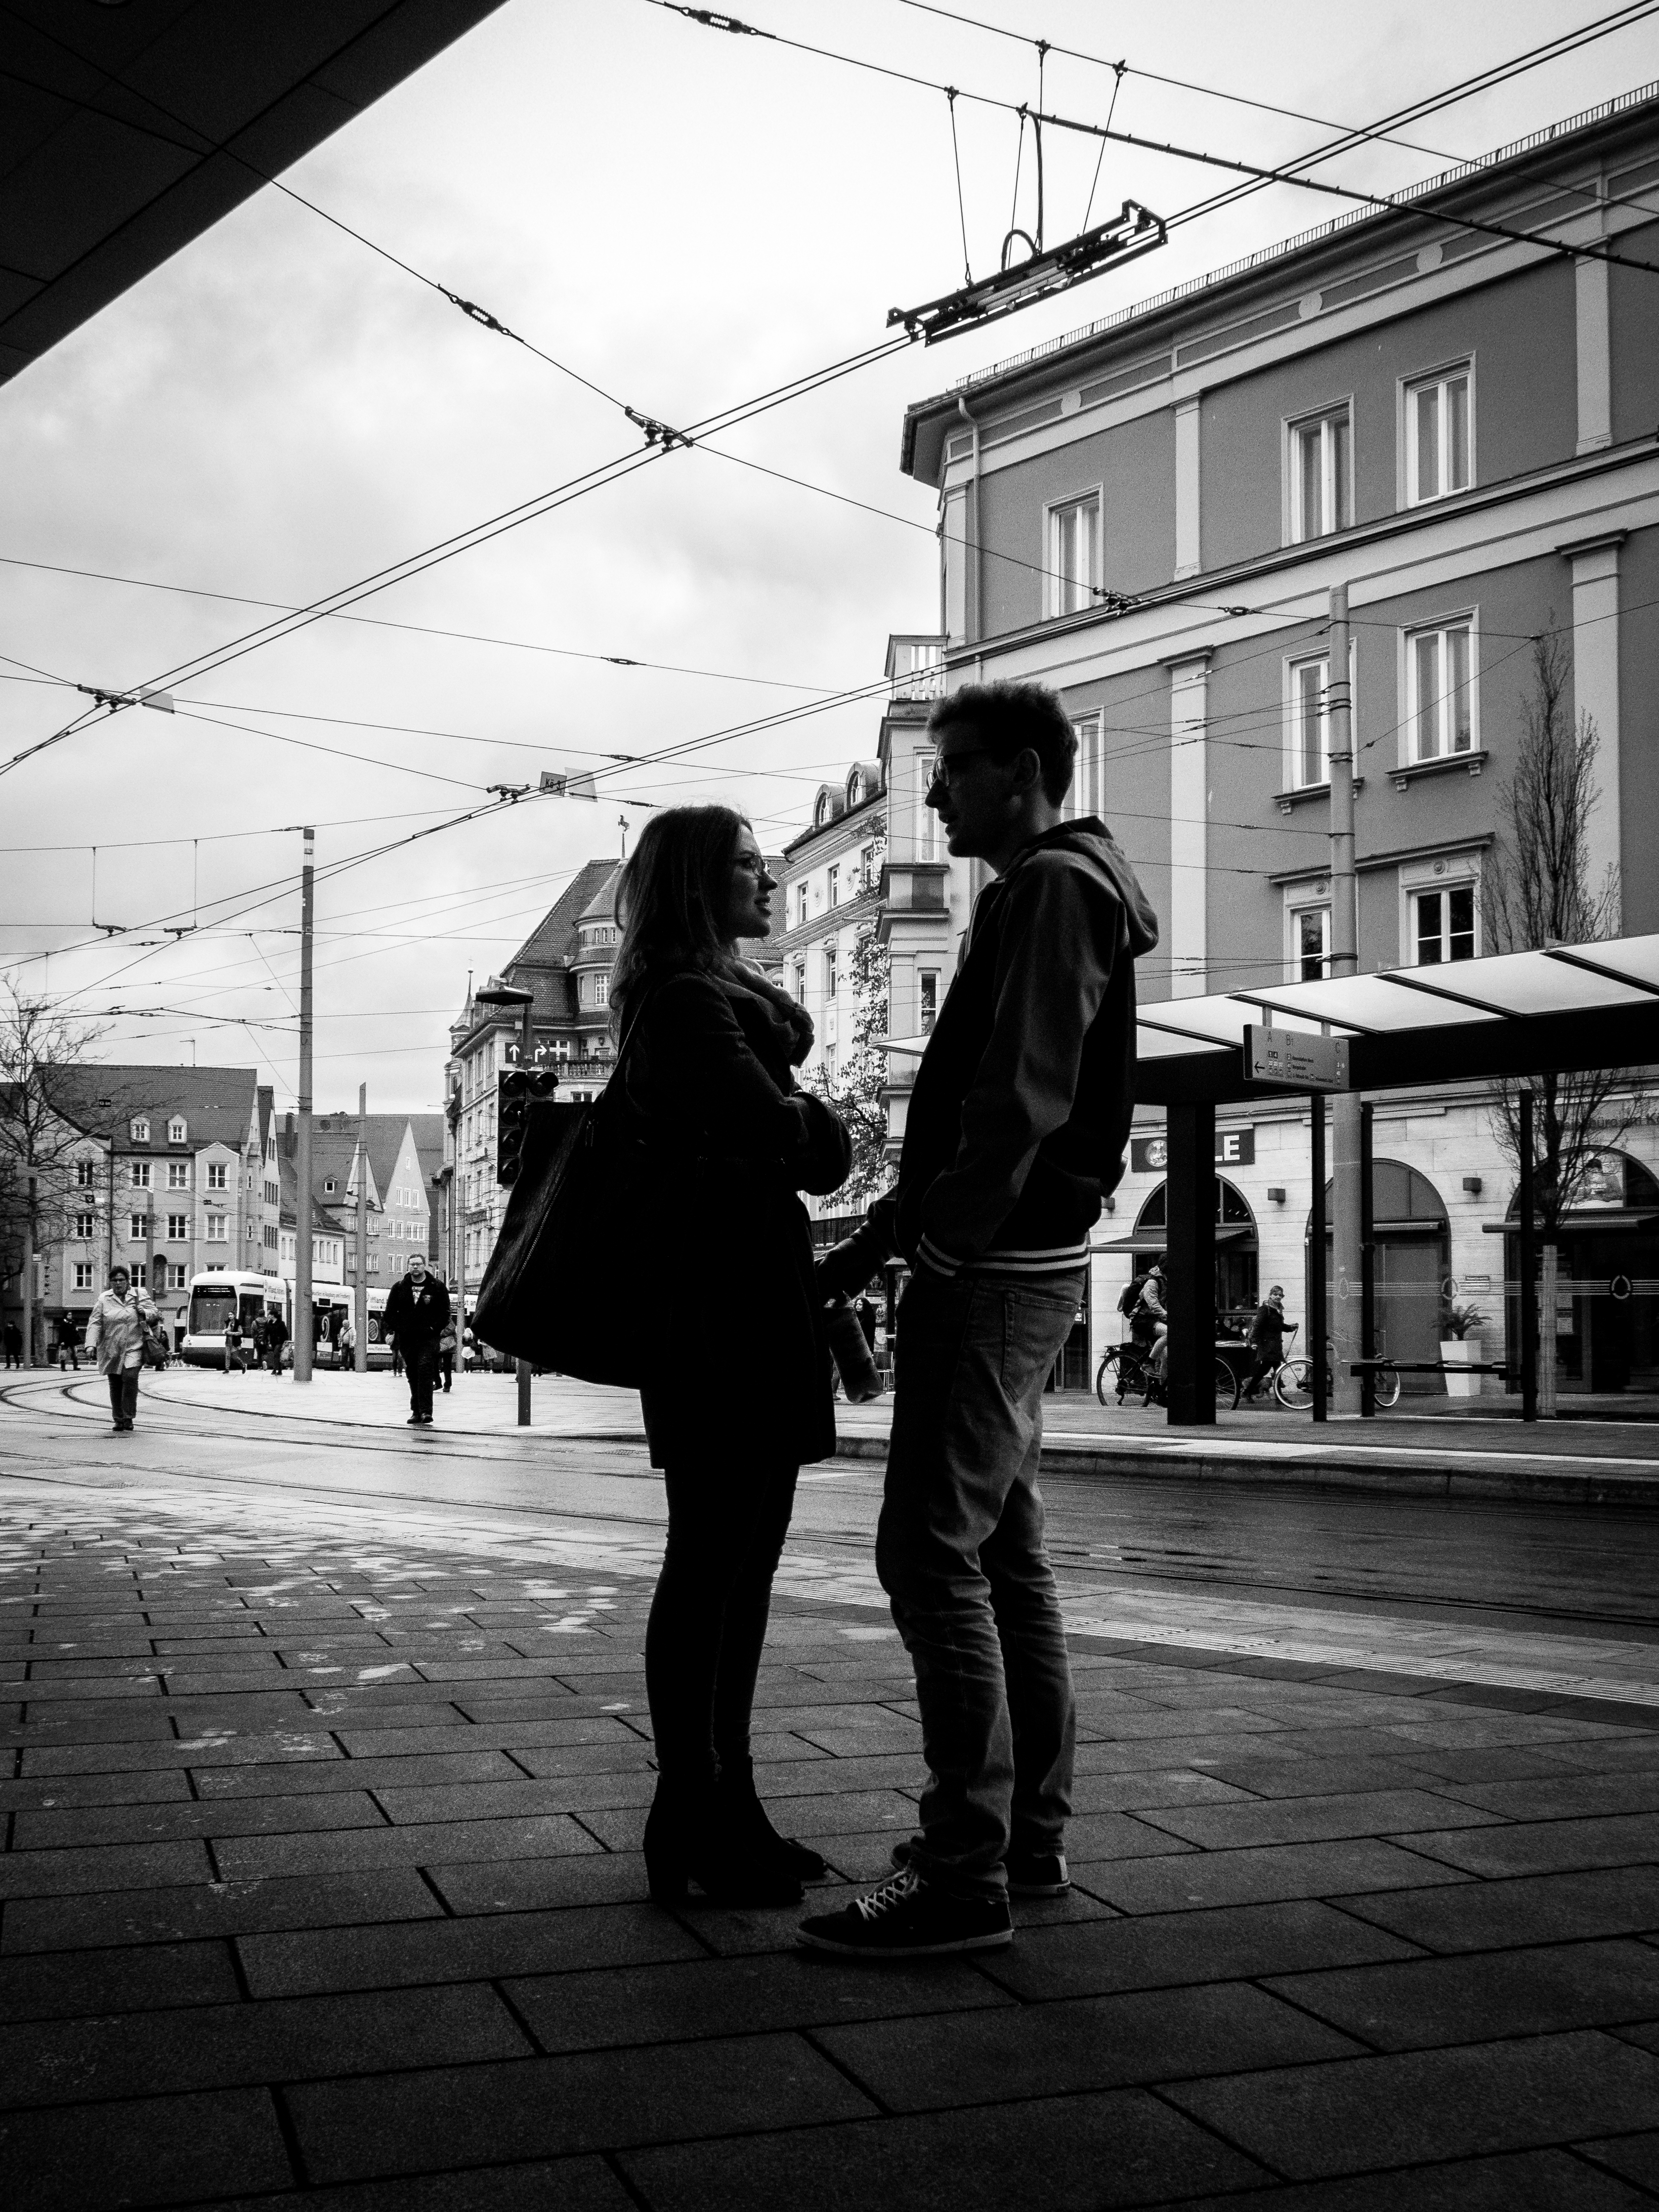
man, silhouette, black and white, people, woman, road, white, street, photography, city, explore, standing, waiting, couple, friendship, black, monochrome, streetphotography, flickr, bw, blackandwhite, project, candid, creativecommons, digital camera, friends, infrastructure, stadt, photograph, snapshot, germany, deutschland, sw, scene, bayern, bavaria, schwarzweis, stop, image, shape, menschen, strase, unposed, ungestellt, strasenfotografie, paar, haltestelle, umriss, frau, warten, mann, 365, 366, augsburg, erwachsener, hochformat, project365, projekt, szene, adult, photoaday, pictureaday, portraitformat, project366, streettog, tog, zweisichtde, zweisichtig, 43, stehend, schattenbild, schattenriss, sonydscrx100ii, sonyrx100ii, freundschaft, freunde, k nigsplatz, monochrome photography, film noir